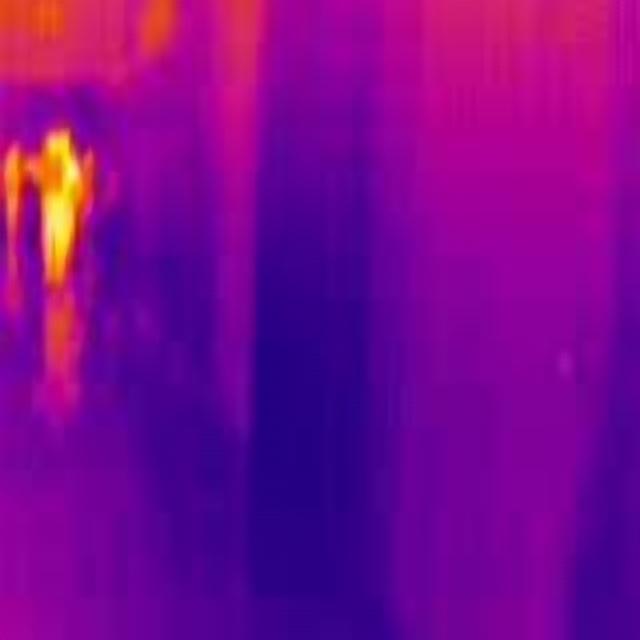
Detected objects:
label: person
label: person